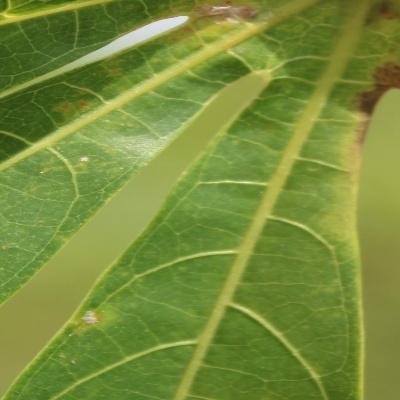
Crop: Cassava
Condition: bacterial blight